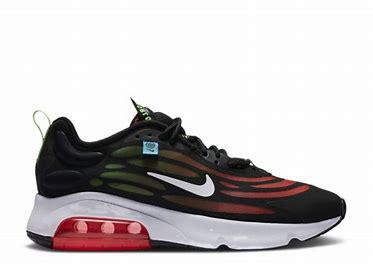
Brand: Nike
Model: Air Max Exosense